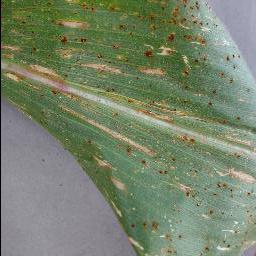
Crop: corn
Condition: (maize)_cercospora_spot_gray_spot